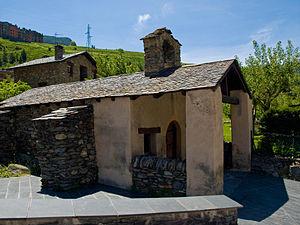
Cet article recense les édifices protégés d'Andorre.